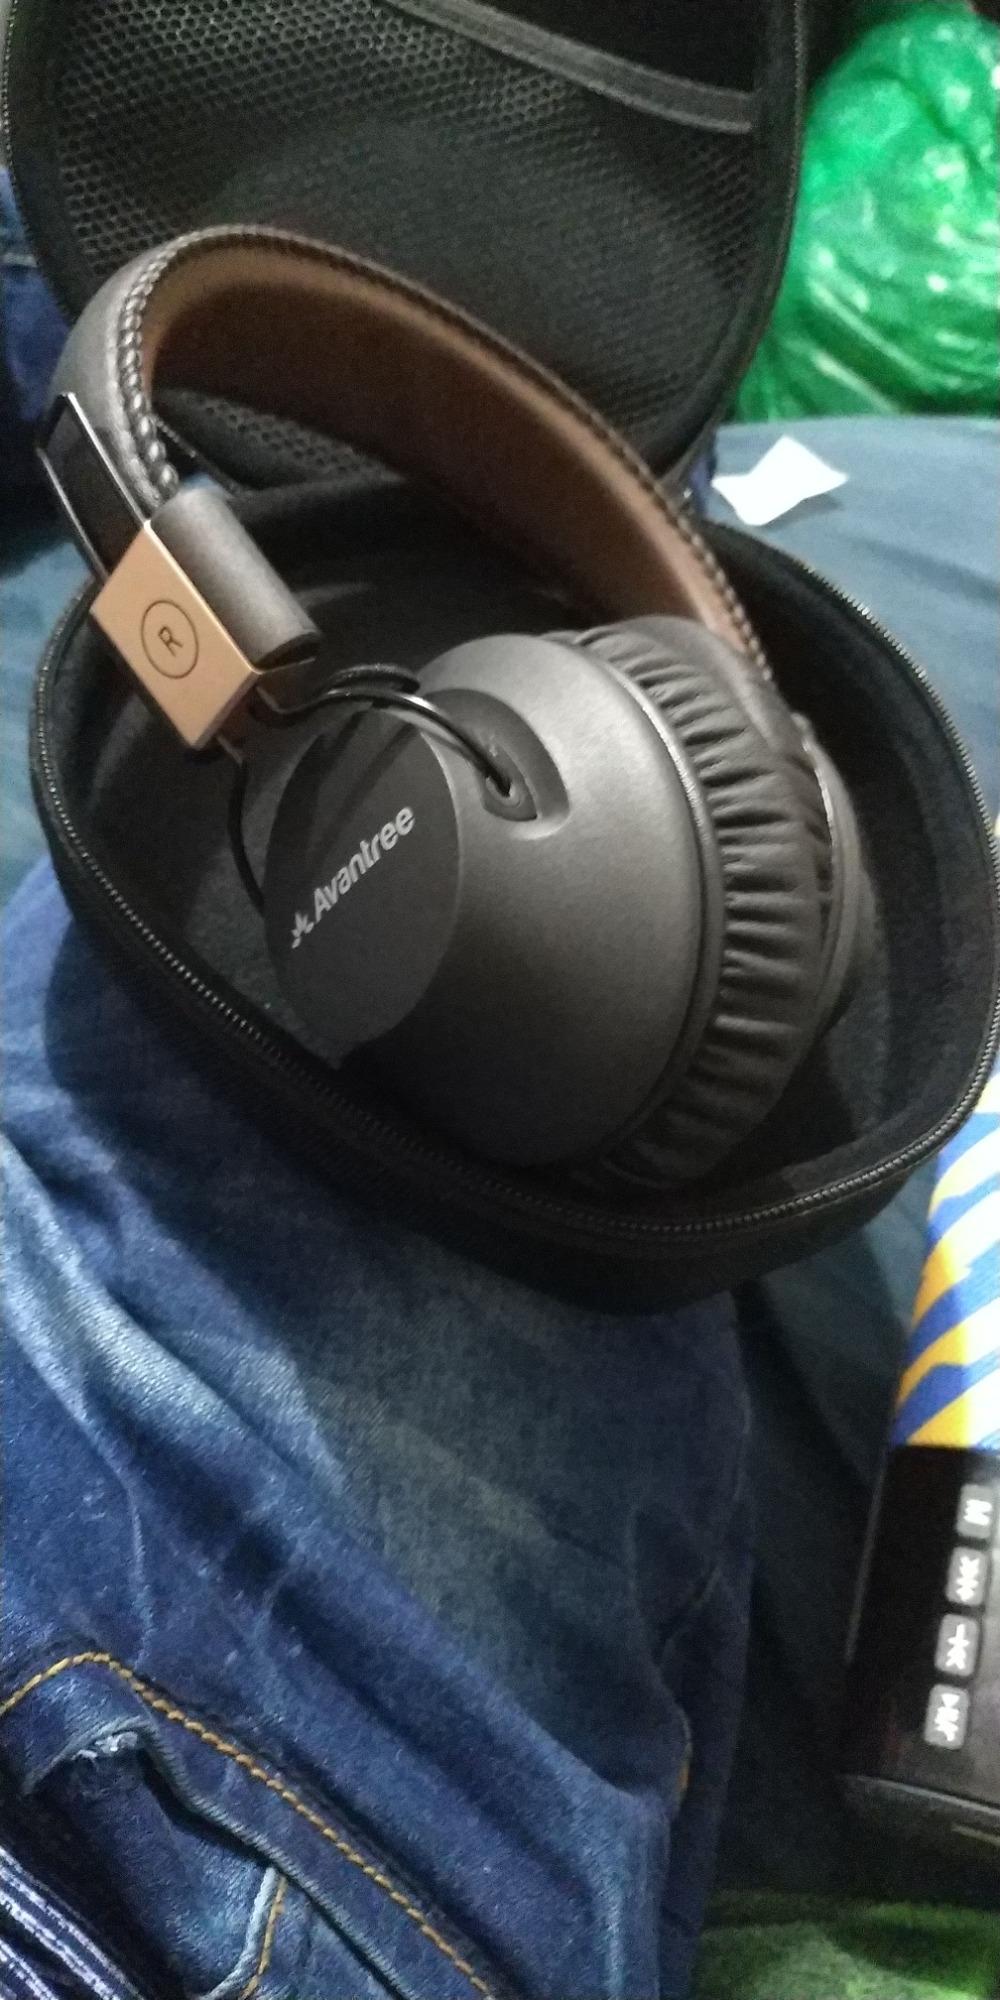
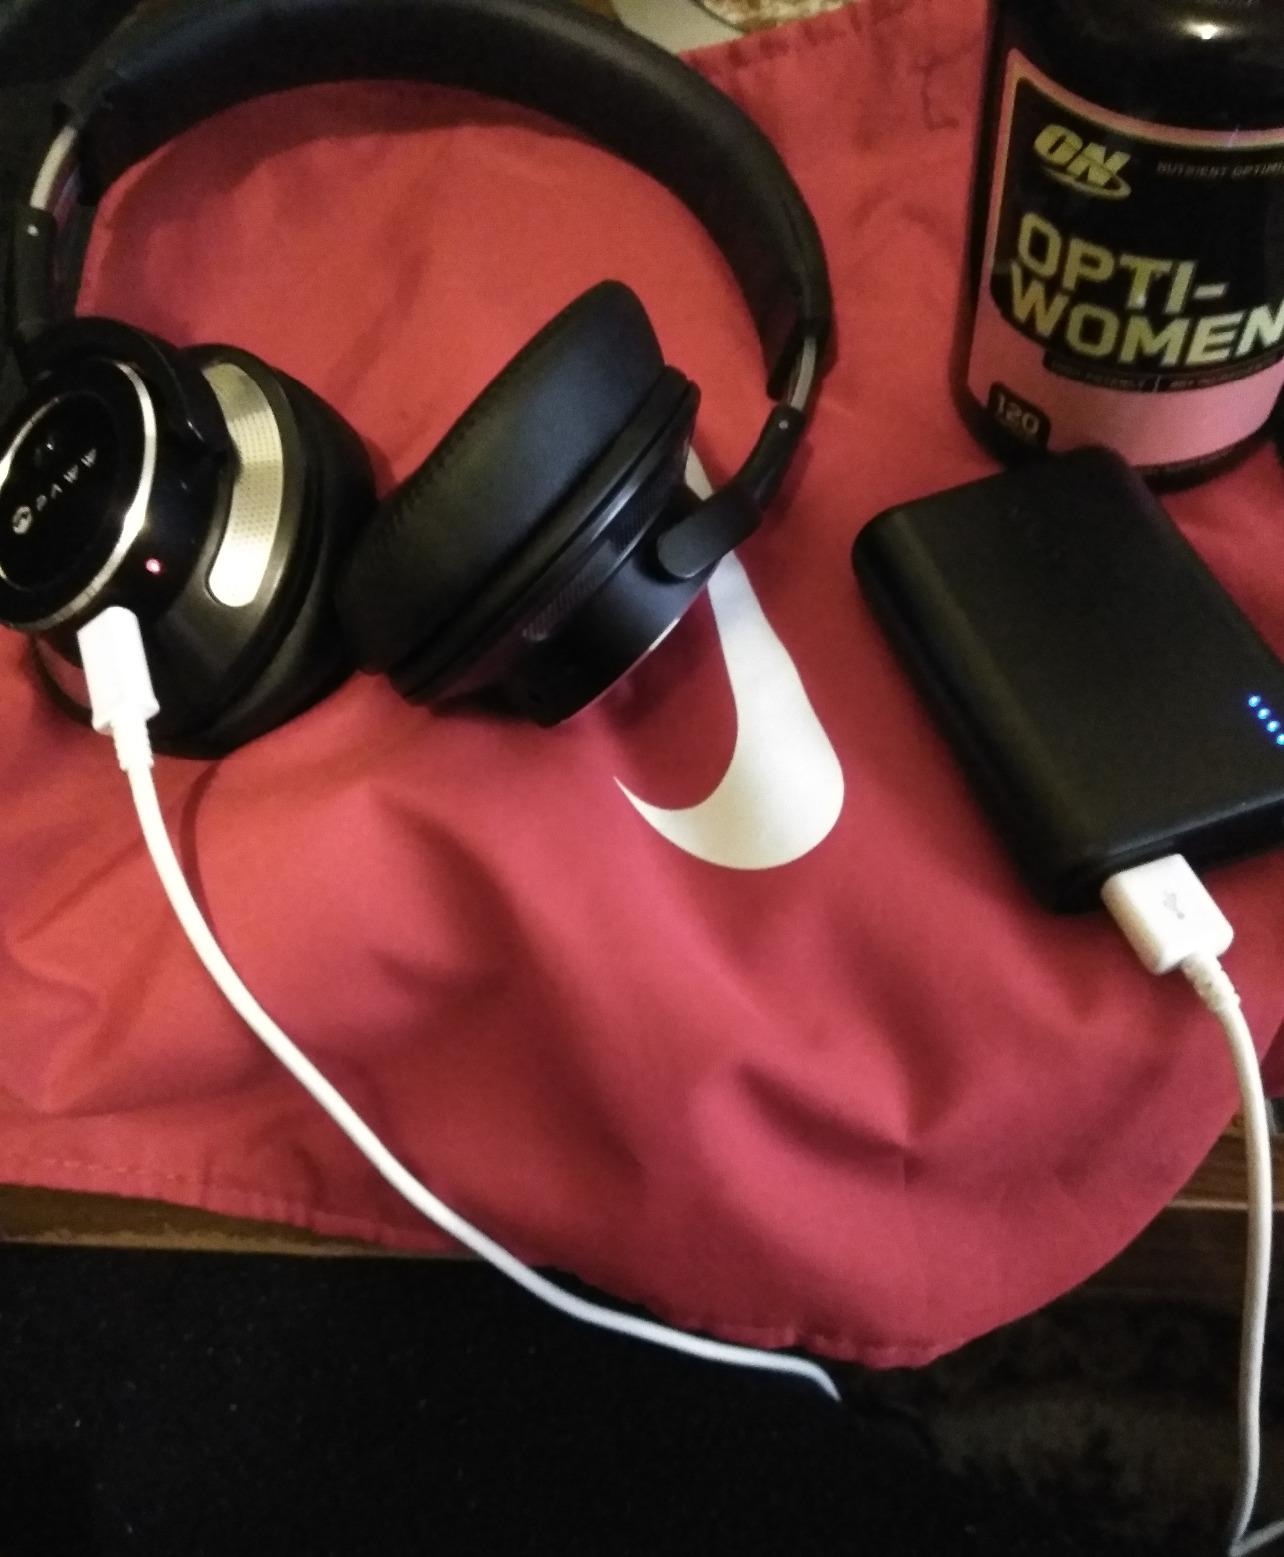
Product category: headphones
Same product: no